Asociación Nacional de Scouts de Panamá

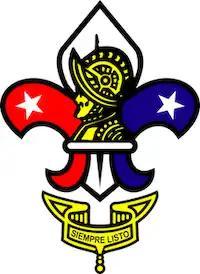

The Asociación Nacional de Scouts de Panamá is a Panamanian youth scouting organization founded in 1924 and accepted into the World Organization of the Scout Movement (WOSM) that same year. Although WOSM recognition was withdrawn in 1936, Panama regained membership in 1950. Panamanian Scouting is coeducational. In 2010, the organization had 1,775 Scouts.